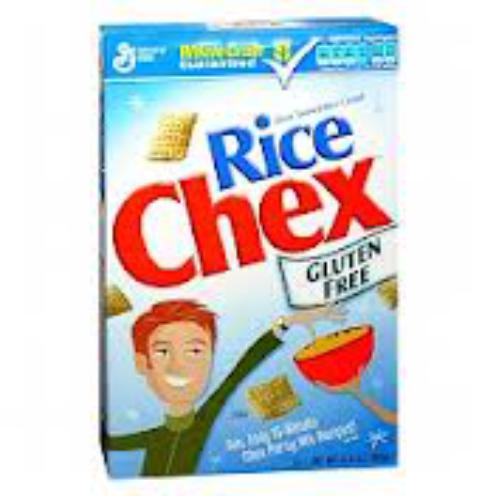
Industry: Food